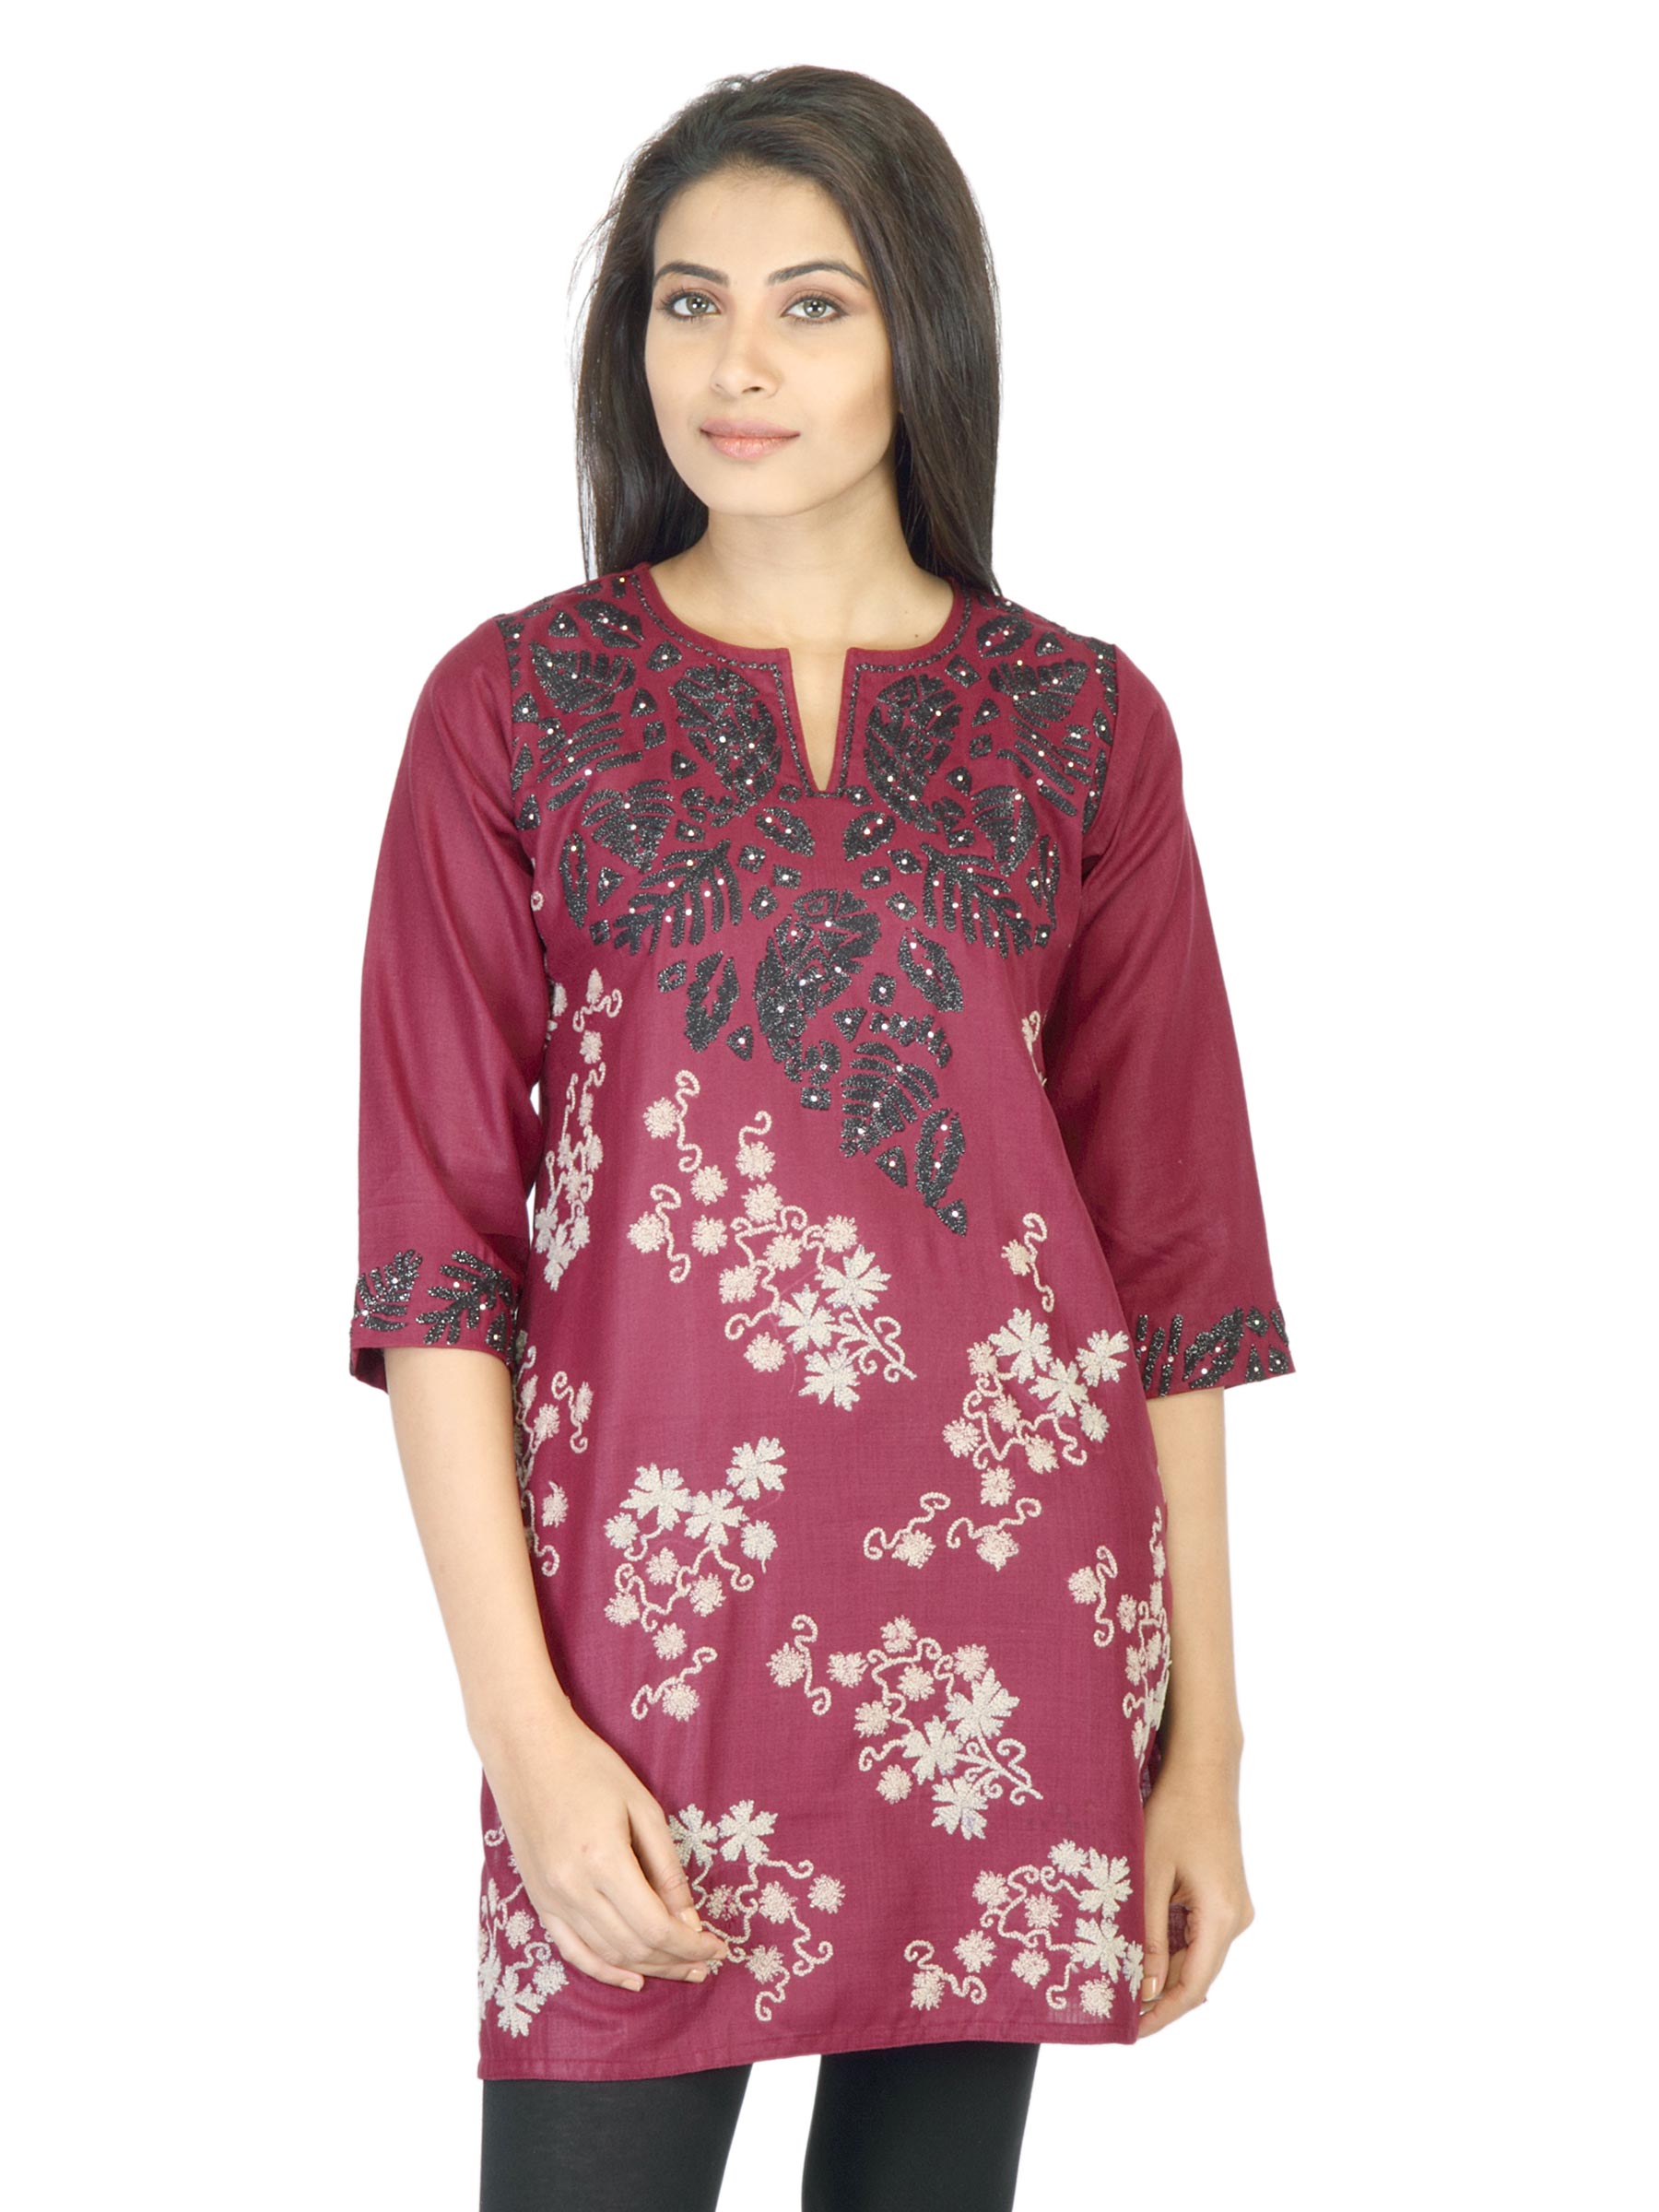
Aneri Women Maroon Embroidery Kurta
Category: Apparel / Topwear / Kurtas
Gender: Women
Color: Maroon
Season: Fall 2011
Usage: Ethnic